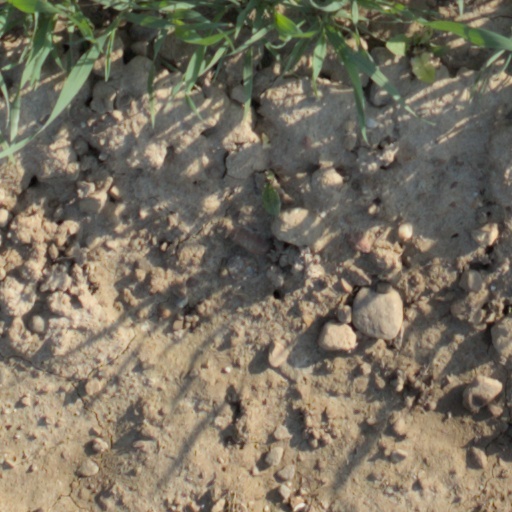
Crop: wheat